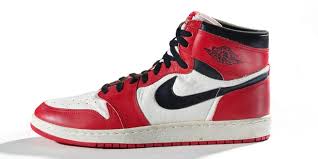
Label: Sneaker